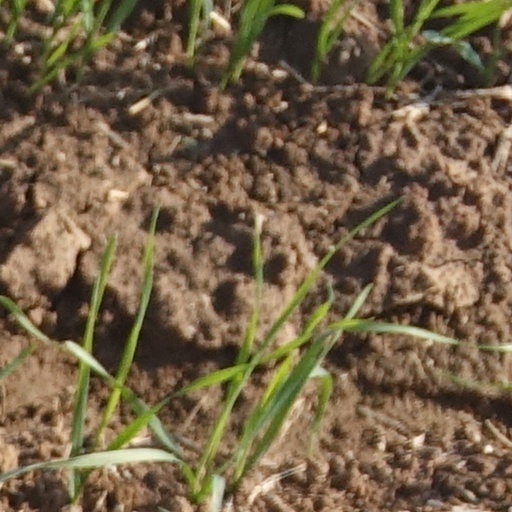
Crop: wheat